Sino-Indian War

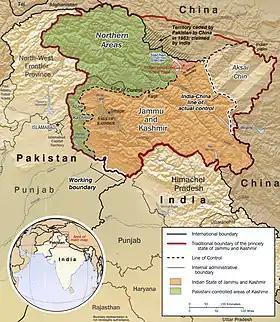
Traditional borders of Jammu and Kashmir (CIA map). The northern boundary is along the Karakash valley. Aksai Chin is the shaded region in the east.

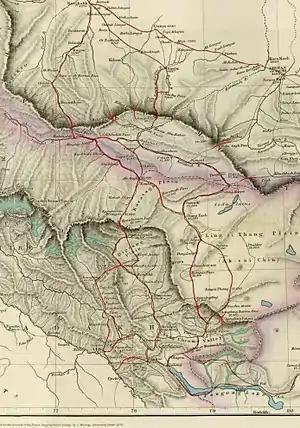
1878 British map, with trade routes between Ladakh and Tarim Basin marked. The border preferred by British Indian Empire, shown in two-toned purple and pink, included the Aksai Chin and narrowed down to the Yarkand River.

The western portion of the Sino-Indian boundary originated in 1834, with the conquest of Ladakh by the armies of Raja Gulab Singh (Dogra) under the suzerainty of the Sikh Empire. Following an unsuccessful campaign into Tibet, Gulab Singh and the Tibetans signed a treaty in 1842 agreeing to stick to the "old, established frontiers", which were left unspecified. The British defeat of the Sikhs in 1846 resulted in the transfer of the Jammu and Kashmir region including Ladakh to the British, who then installed Gulab Singh as the Maharaja under their suzerainty. British commissioners contacted Chinese officials to negotiate the border, who did not show any interest. The British boundary commissioners fixed the southern end of the boundary at Pangong Lake, but regarded the area north of it till the Karakoram Pass as "terra incognita".